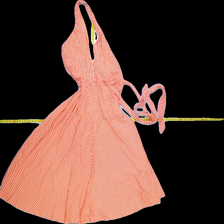
View: front
Type: Dress
Category: Ladies
Brand: Vero moda
Colors: Red, White
Material: 95%viscose 5%elastane
Pattern: Striped
Cut: Regular, V-collar
Size: XS
Season: All
Trend: No trend
Stains: No
Price range: <50
Recommended usage: Export